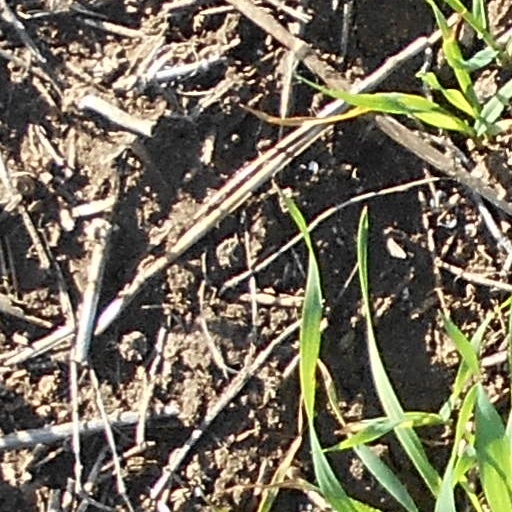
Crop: wheat